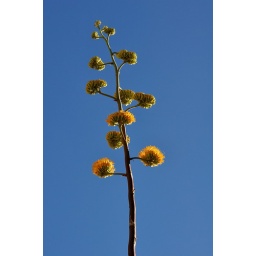
Century plant blooming against the cloudless blue Arizona sky. Catalina State Park